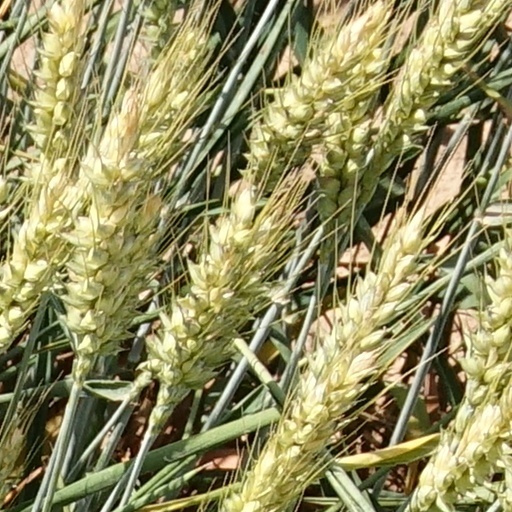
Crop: wheat